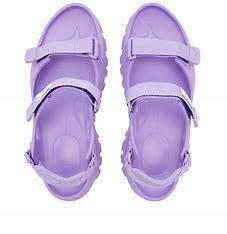
Brand: Suicoke
Model: 100